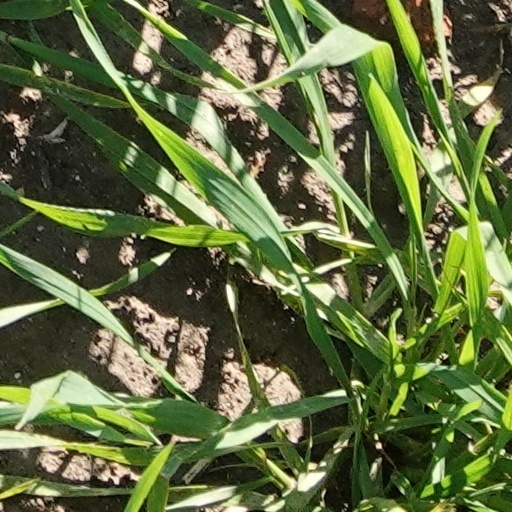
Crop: wheat